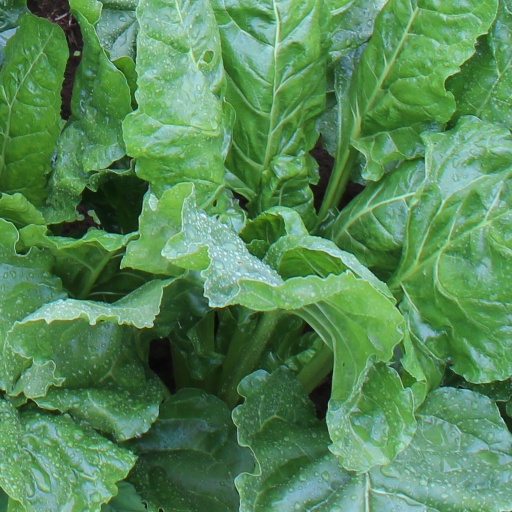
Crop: sugar beet